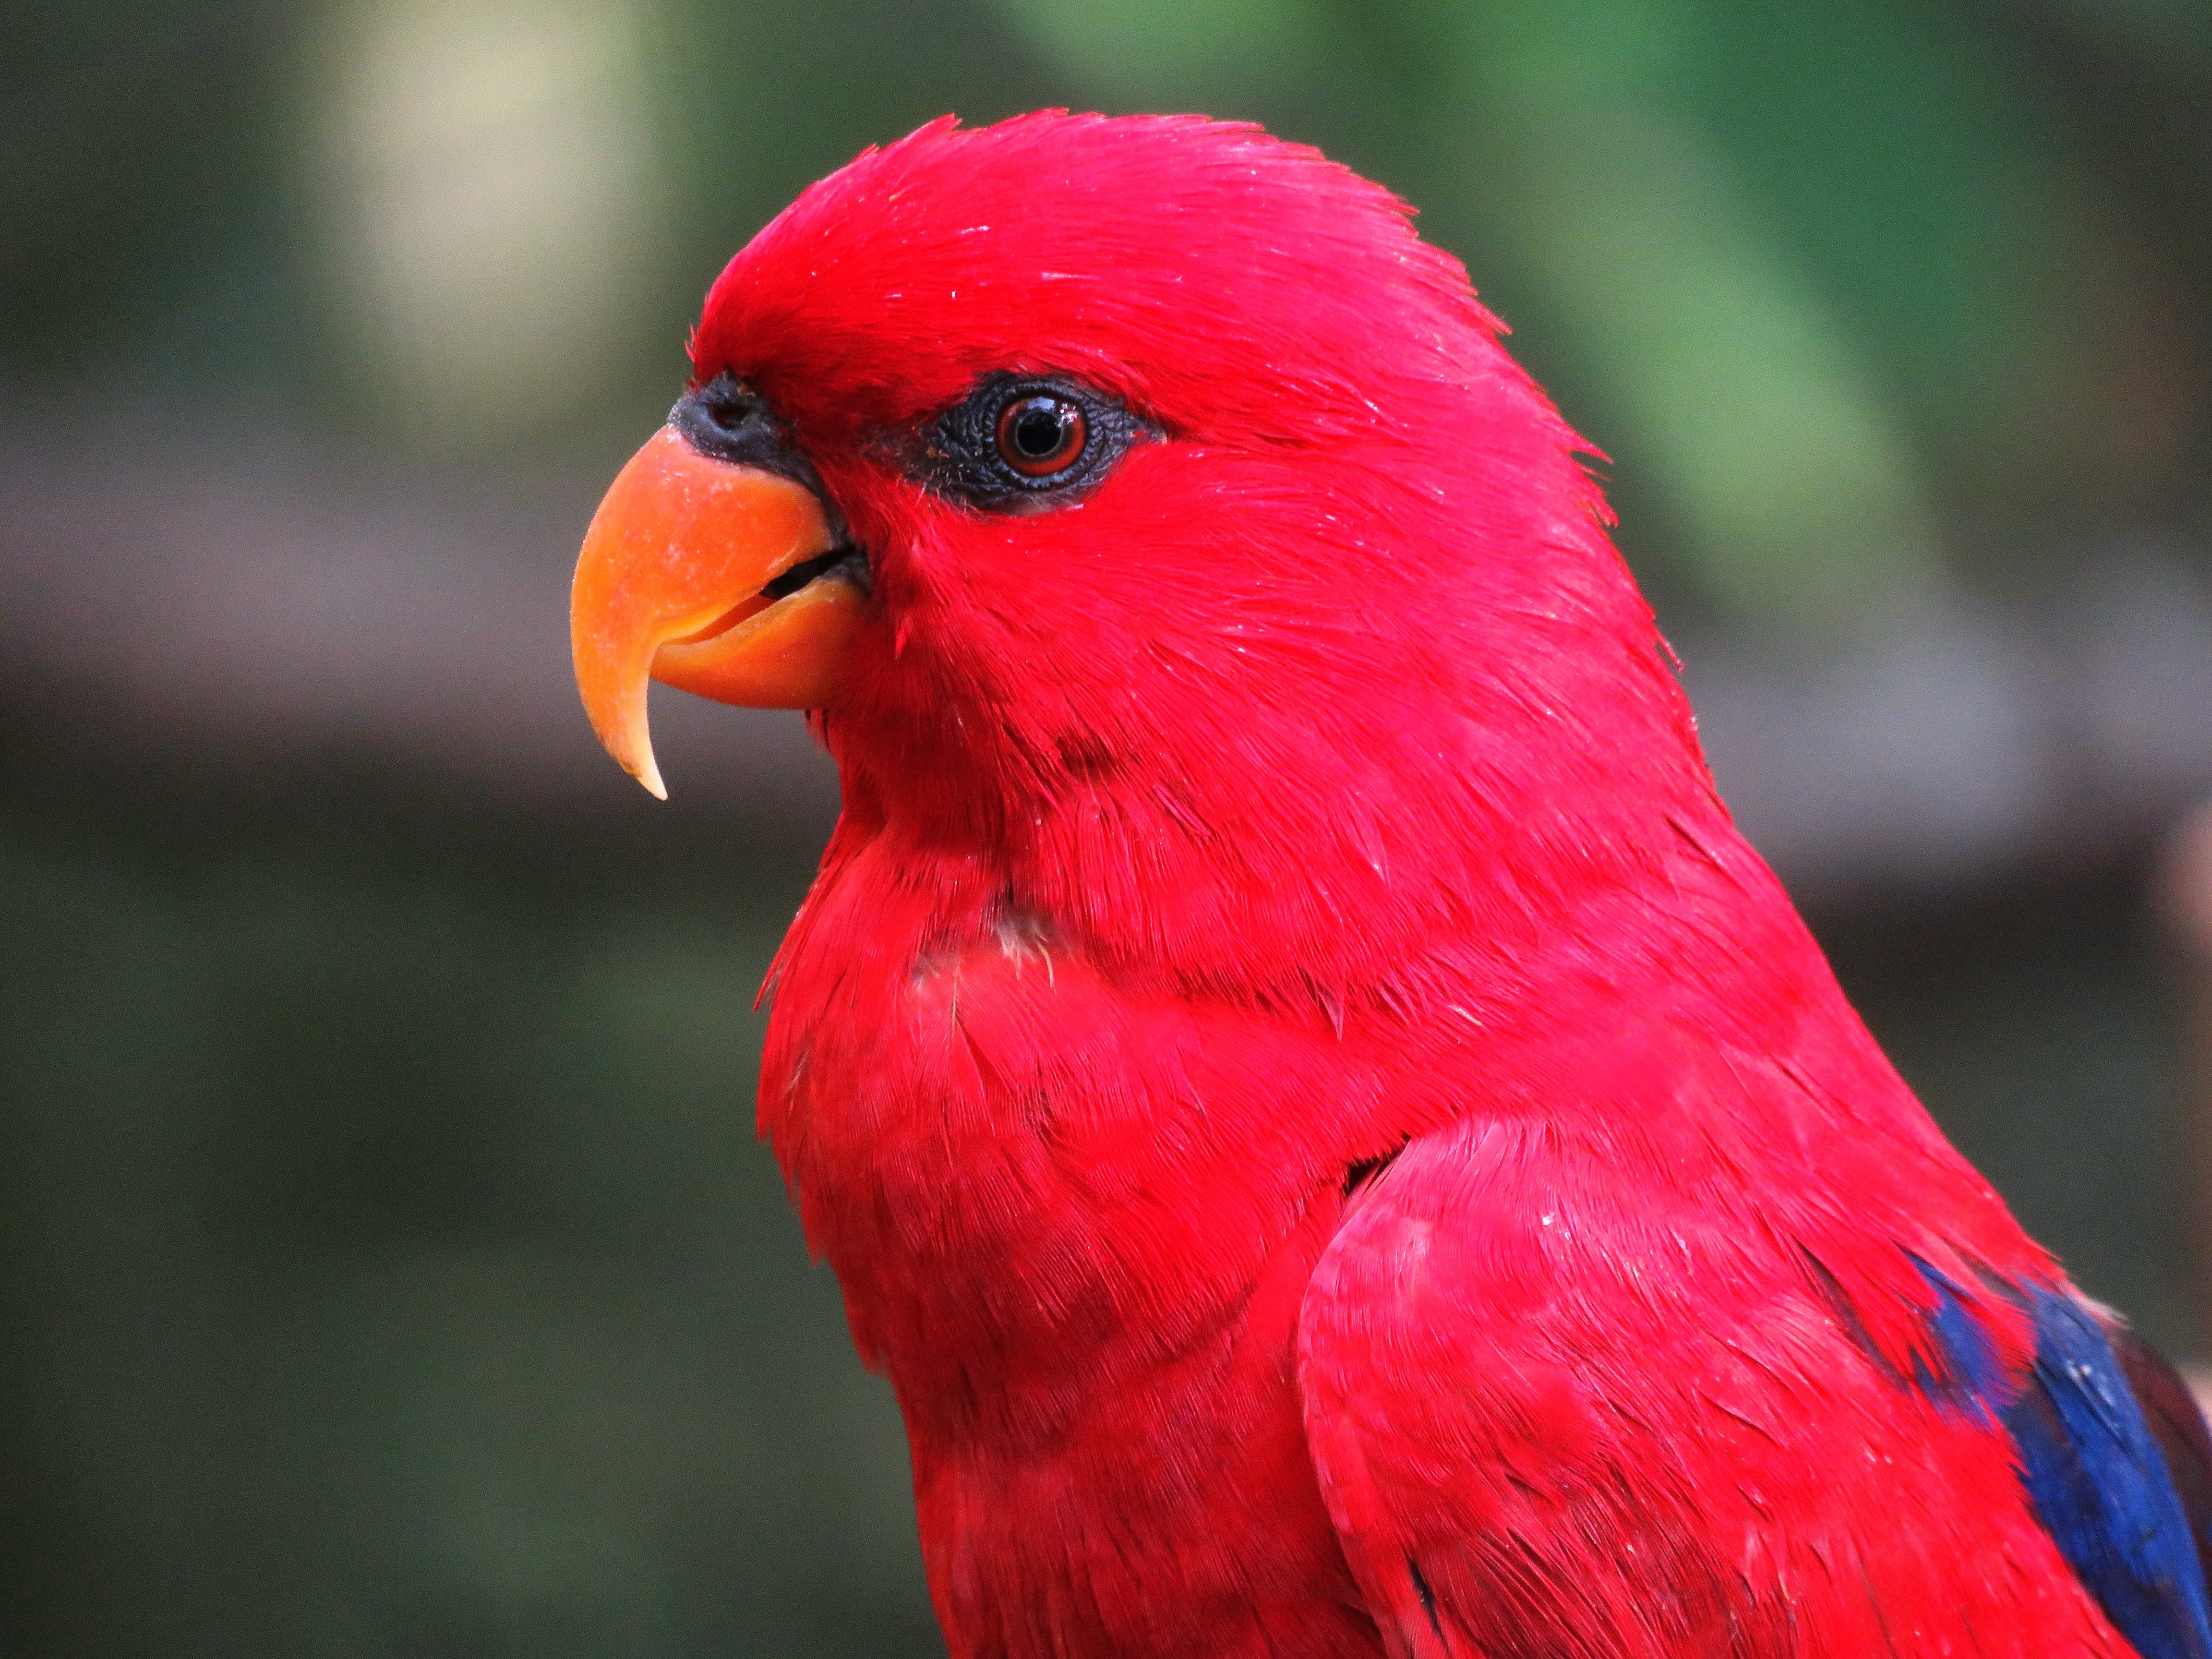
bird, red, beak, parrot, lorikeet, fauna, close up, parakeet, wildlife, feather, perico